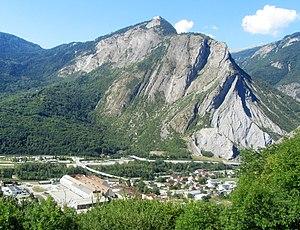
Vestiges des anciens halls des Aciéries du Temple, à Saint-Michel-de-Maurienne.
Saint-Michel-de-Maurienne est une commune française située dans le département de la Savoie, en région Auvergne-Rhône-Alpes.